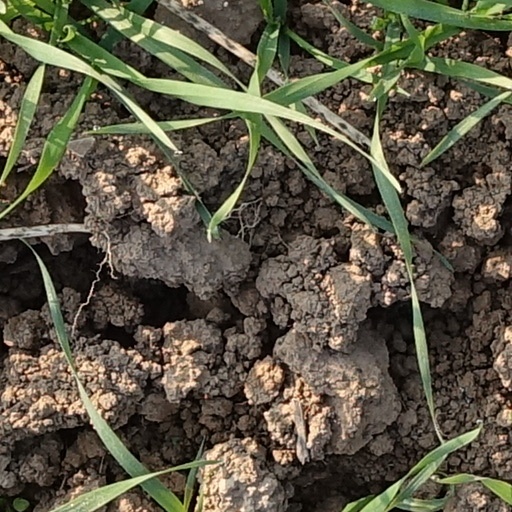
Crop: wheat